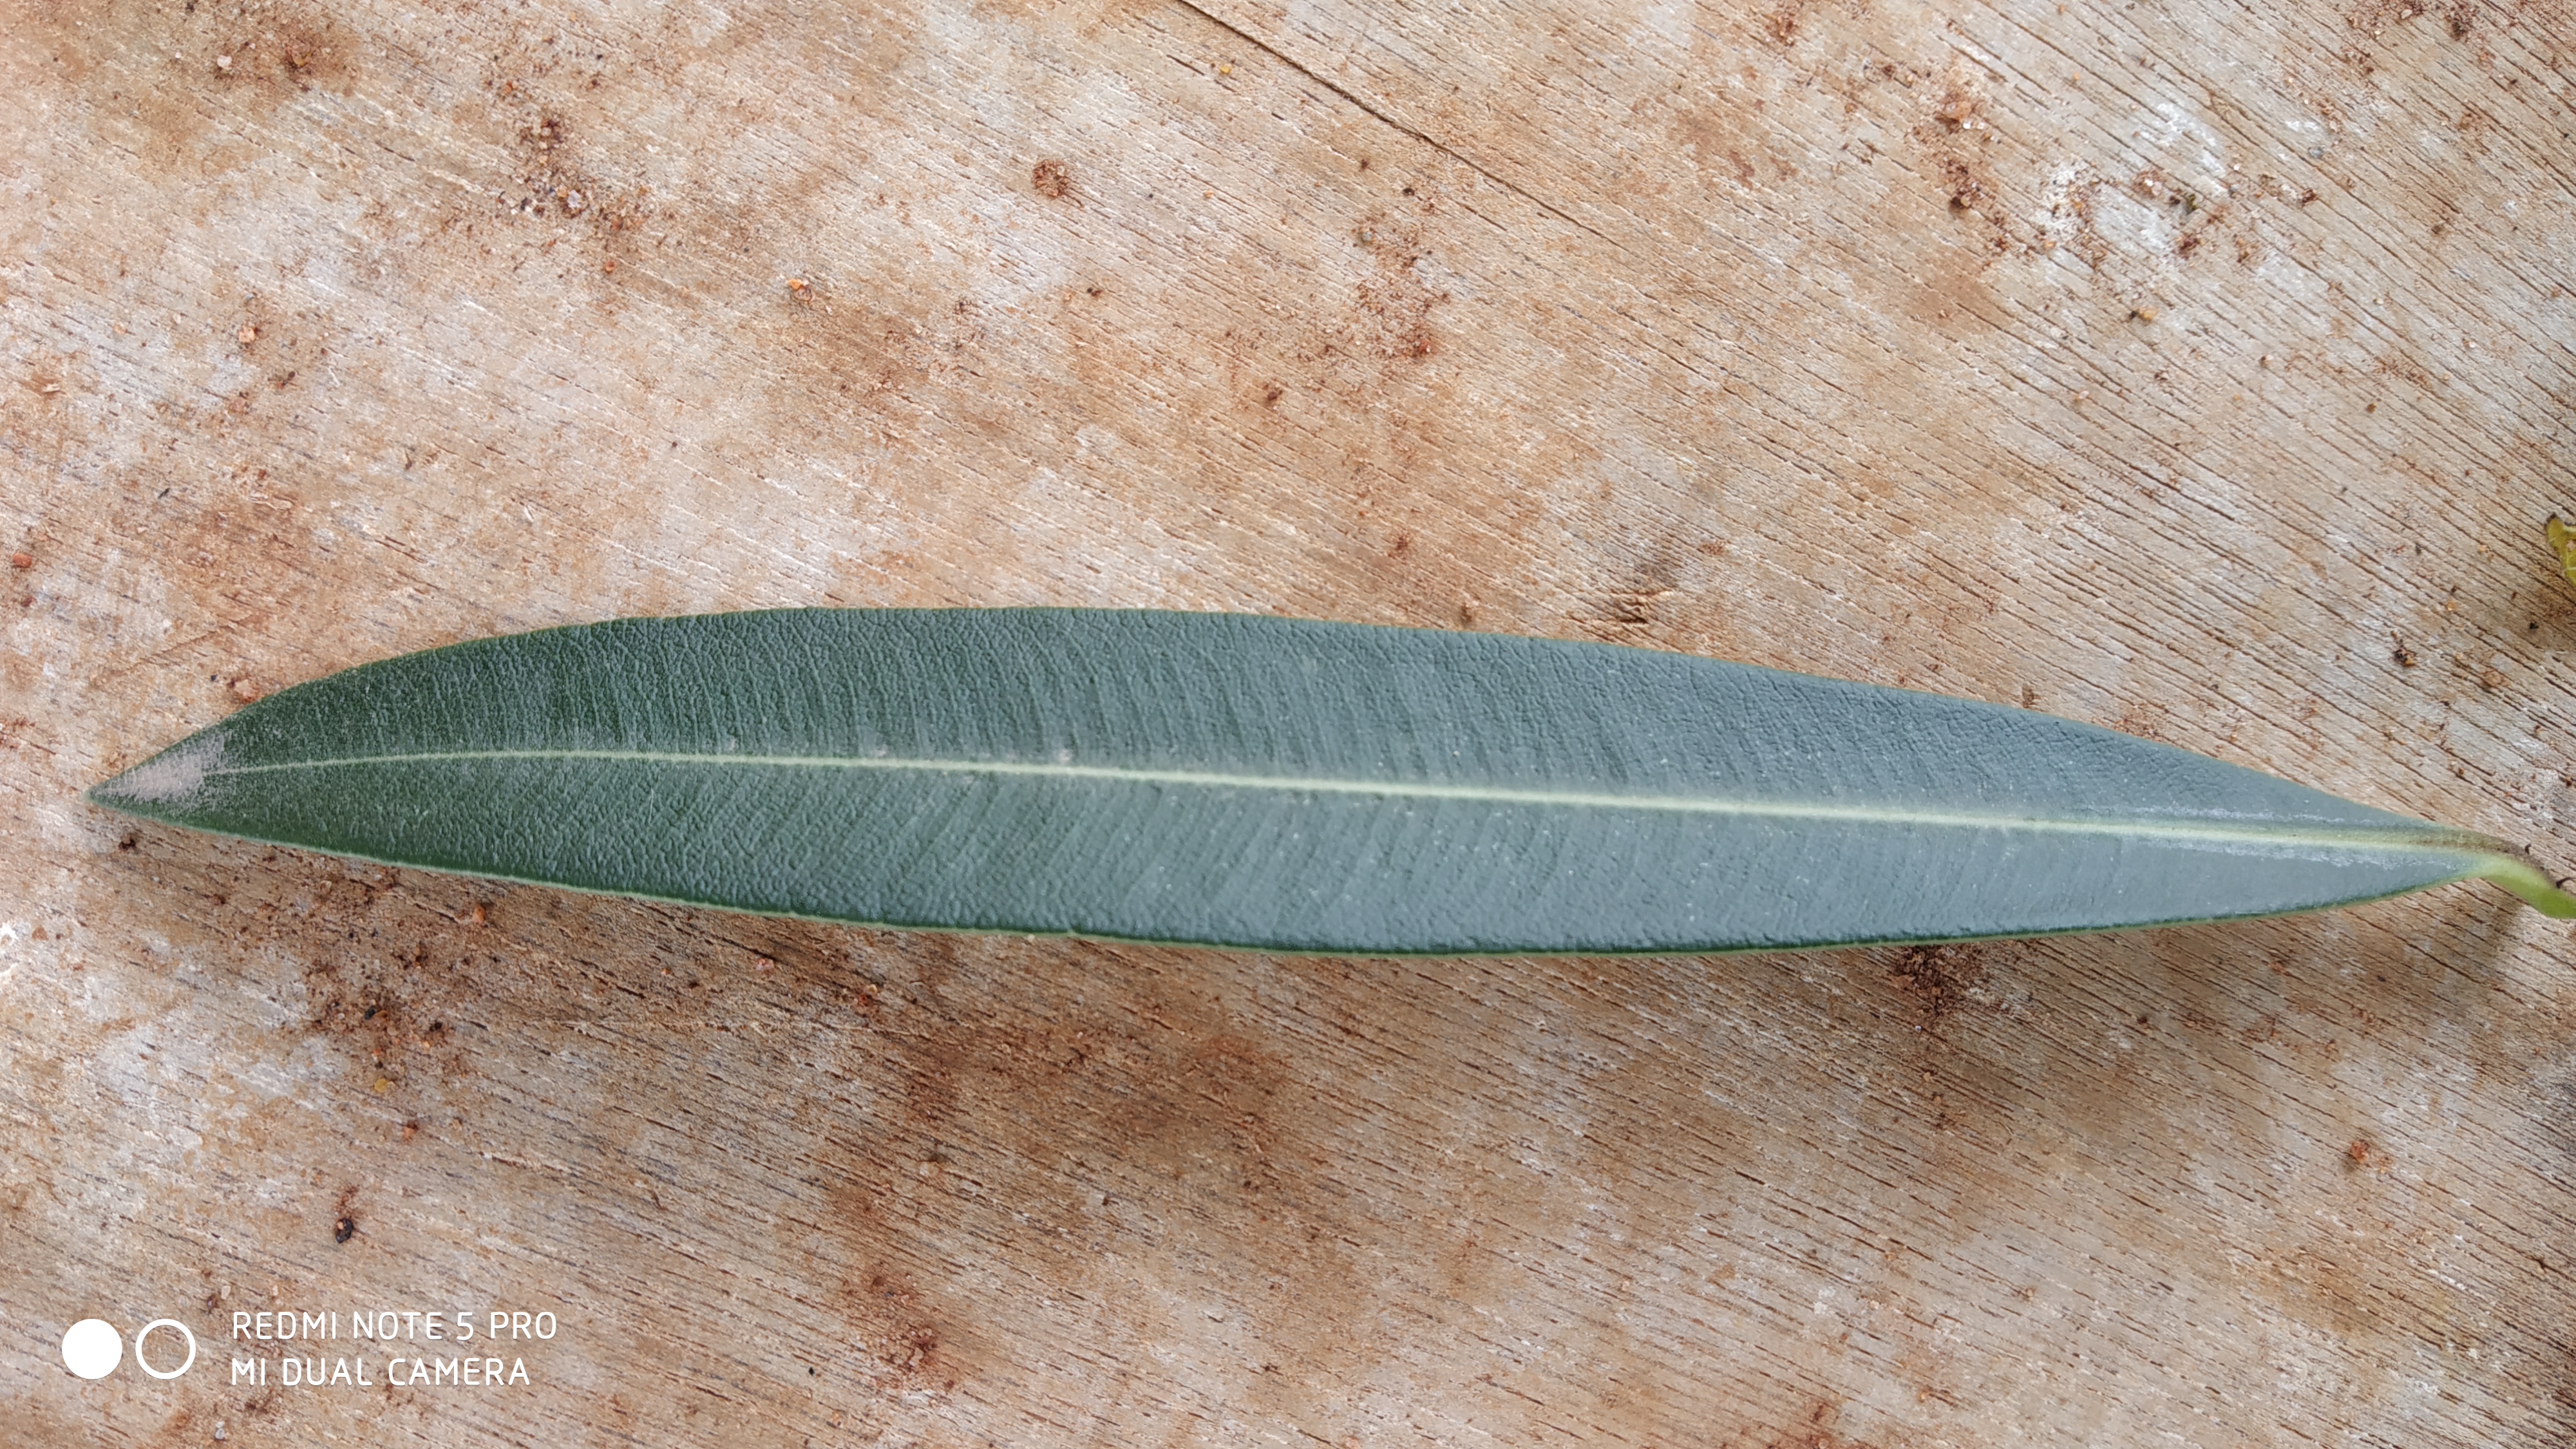
Plant: Ganigale